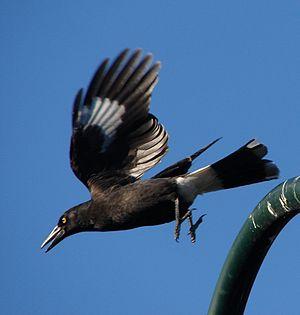
Le Grand Réveilleur ou calibé pie, est une espèce de passereaux noirs de taille moyenne originaire de l'Est de l'Australie et de l'île de Lord Howe. Il appartient à la famille des Artamidae. C'est l'une des trois espèces du genre Strepera, étroitement apparenté au genre Cracticus de la famille des Artamidae. On en connait six sous-espèces. C'est un oiseau robuste ressemblant à un corbeau mesurant en moyenne environ 48 cm de longueur, au plumage noir ou gris foncé avec du blanc dans les plumes caudales et alaires, des iris jaunes et un bec puissant. Le mâle et la femelle sont semblables en apparence. Il est connu pour ses appels mélodieux.